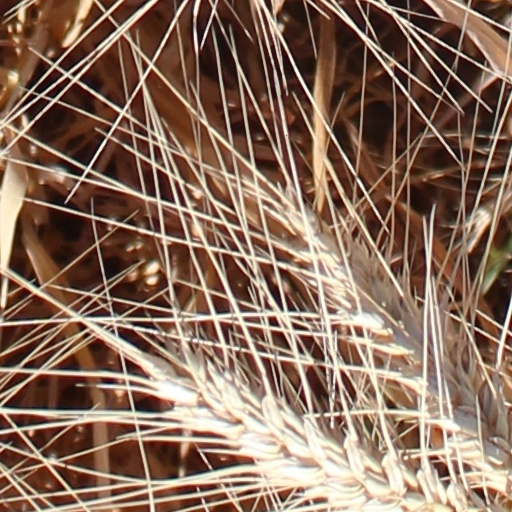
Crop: wheat